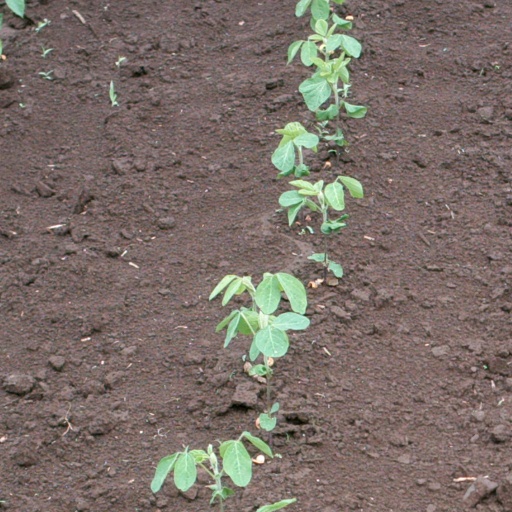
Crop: soybean